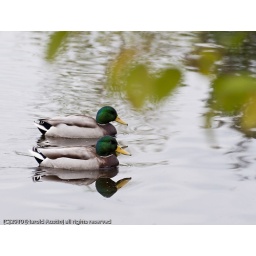
paradox- two birds flying over Edmonton